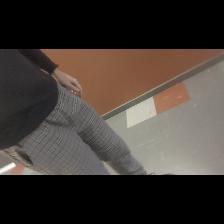
Label: Human